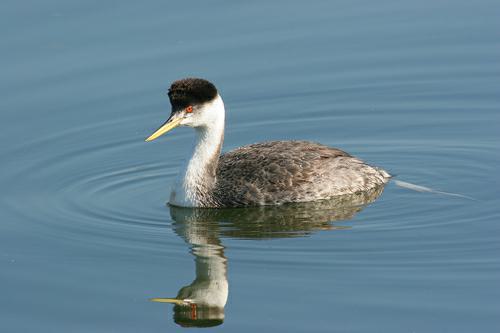
A photo of a western grebe